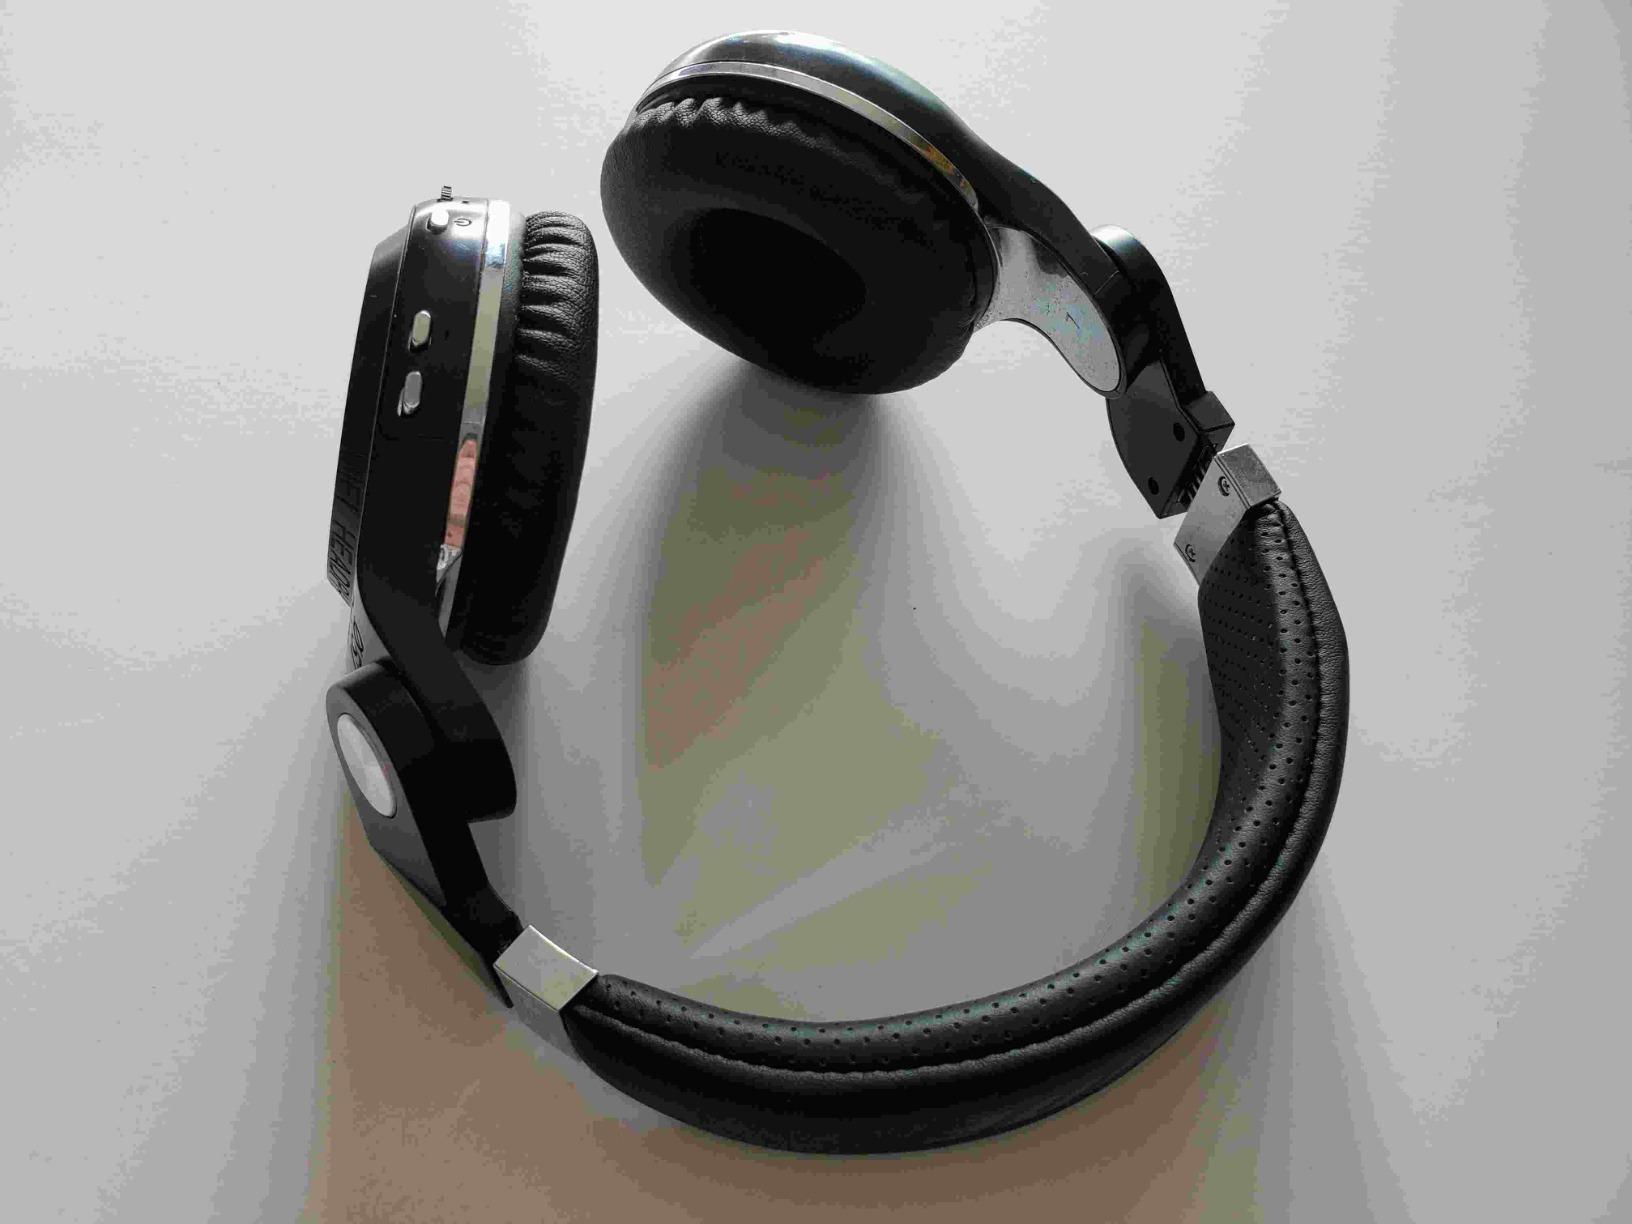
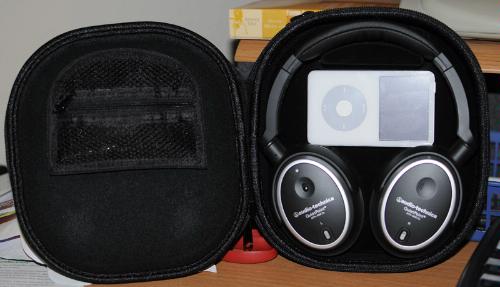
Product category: headphones
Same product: no